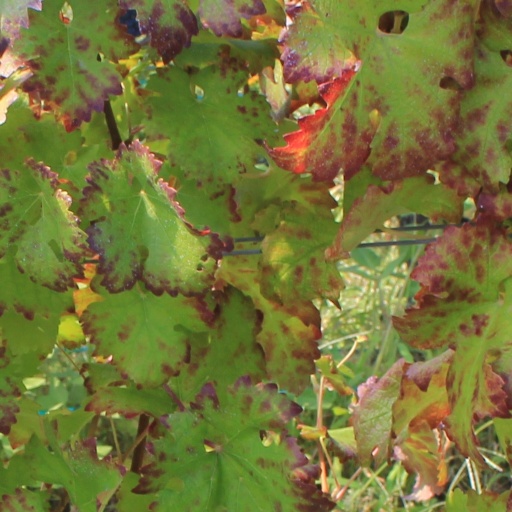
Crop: grape